Fortifications of Mycenae

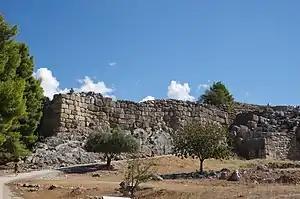
The fortifications of Mycenae

Mycenae is a city in the Argolid, in the Peloponnese peninsula of Greece. It was first excavated by Heinrich and Sophia Schliemann in the 1870s and is believed to have flourished in the Mid- to Late Bronze Age. The fortifications of Mycenae were built with the use of Cyclopean masonry. With the citadel built on a cliff, the architects created protection not only for the upper class that lived within the walls, but the lower-class farmers in the surrounding areas, who could find refuge there in times of war. Due to high competition in the Mid to Late Bronze Age, the citadel wall expanded significantly with the inclusion of Grave Circle A and the addition of the Lion Gate.